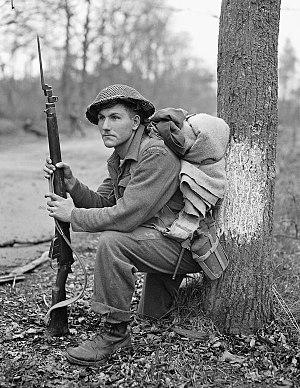
Le soldat K. O. Earl, du régiment de Perth, se reposant dans la forêt au nord d’Arnhem, Pays-Bas, 15 avril 1945